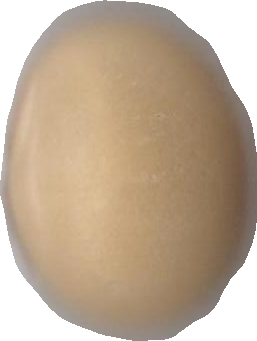
Variety: Dega